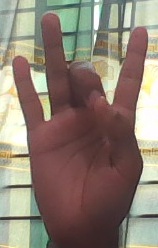
ASL sign: 8